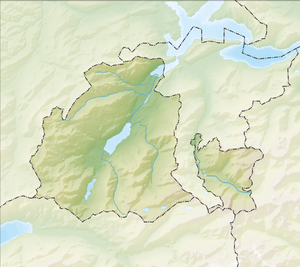
Le Grassen est un sommet des Alpes uranaises en Suisse.
Le Ruchstock est une montagne des Alpes uranaises en Suisse. Il culmine à 2 813 m d'altitude. Il s'agit du tripoint entre les cantons de Nidwald, Obwald et Uri.
Le Rotstöckli est une montagne de Suisse. Culminant à 2 900 m d'altitude et situé à proximité du Titlis, le sommet chevauche la frontière qui sépare le canton de Nidwald de celui d'Obwald. Il est le point le plus élevé du canton de Nidwald.
Le Glaubenberg est un col des Alpes situé à 1 543 m à la frontière des cantons de Lucerne et d'Obwald, en Suisse.